Choe Bu

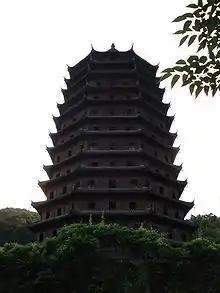
The Liuhe Pagoda of Hangzhou, built by 1165 during the Song dynasty

Brook states that Choe correctly observed the fact that Hangzhou was the central trade city where ships from areas throughout southeast China congregated to take goods into the Jiangnan region, the hotbed of commercial activity in China. Due to the hai jin laws, the Ming government was the only entity allowed to conduct foreign trade; regardless of this prohibition, Choe was informed of the rampant illegal smuggling that passed through Hangzhou, bringing in sandalwood, pepper, and perfumes from Southeast Asia and the Indian Ocean. Yet this was a risky pursuit, as Choe was made aware that half the ships that engaged in this business did not return. On 23 March, the Hangzhou prefectural government granted Choe's party a new escort, an official document explaining their presence in China, and lofty provisions of food and other items that were complements of the transport offices in charge of large-scale national transportation needs. The party stayed in Hangzhou for another two days before departing on 25 March. The reason for the delay was due to courier officials' dutiful following of the handbook "Bureaucratic System of the Ming Dynasty" ("Da Ming guanzhi"), which was used to calculate through geomantic principles which days were auspicious to depart on and which days were not. The Europeans, too, became aware of such divination practices later in the 16th century: Mendoza's "History of the great and mighty kingdom of China and the situation thereof" (published 1585) mentions that among the Chinese books purchased by the Spanish Augustinian friar Martín de Rada in Fujian in 1575 were some that discussed how to "cast lottes when they beginne any journey ...".